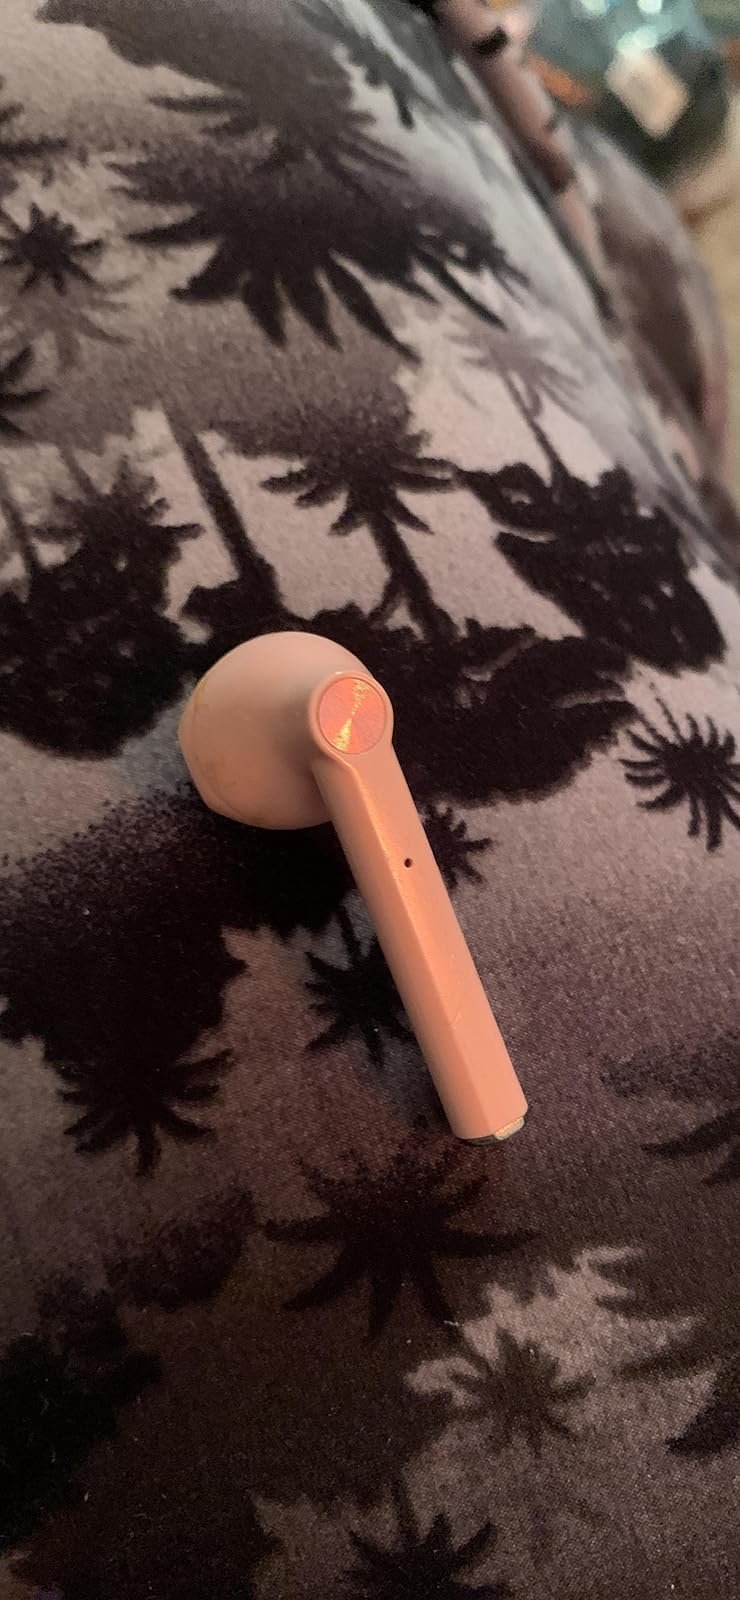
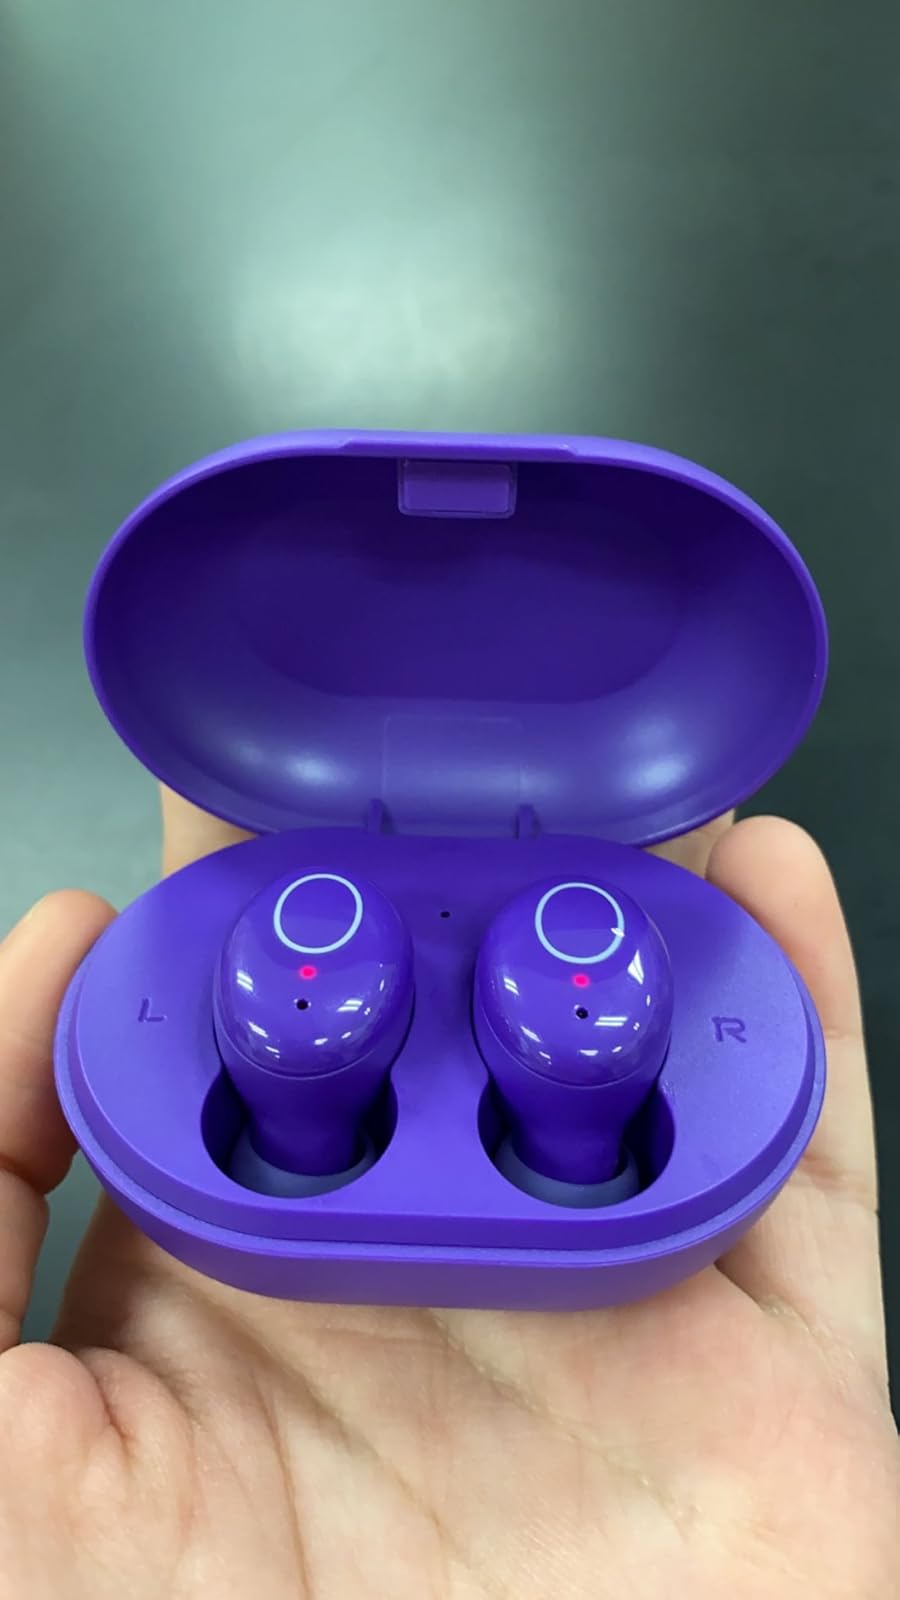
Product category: earbuds
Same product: no